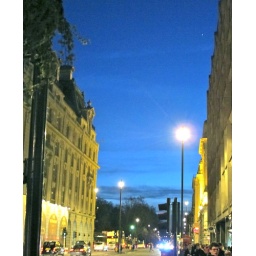
Look at that blue sky over Picadilly